Schöneberg (Hofgeismar)

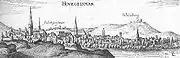
Hofgeismar and Schöneberg in 1655

In the 13th century, the counts tried to extend their territory. As a part of their strategy, they founded villages in the Reinhardswald, between the Diemel river and the Solling. At the same time, conflicts emerged with the archbishops of Mainz and prince-bishops of Paderborn, as well as with the landgraves of Hesse. At the urging of the people of Hofgeismar, Ludolf VI sold Schöneberg castle to the archbishopric of Mainz in 1272 and with it, the jurisdiction over numerous localities, which were later abandoned. The sale ended the reign of the counts of Dassel over the Reinhardswald, which they had had for decades. This caused a dispute between Ludolf VI and his brother, Adolf V, who was firmly against the sale and refused to approve it. The deed of sale was prepared in 1273 and Ludolf VI put it in writing that he would continue to fight him, if he did not relent.